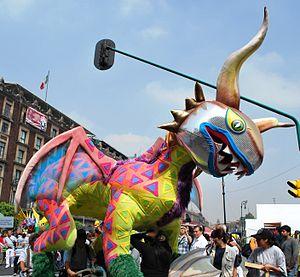
Le défilé des alebrijes de Mexico est un événement annuel destiné à rendre hommage à l'artisanat et l'art populaire mexicains, en particulier un type de papier-mâché dur appelé « Cartonería » et à la création de personnages fantastiques appelés « alebrijes ». Les alebrijes sont des créatures semblables à des chimères attribuées à l'artisan Pedro Linares, peint dans des couleurs vives. Celles du défilé sont plus grands que tout ce que Linares a créé, jusqu’à quatre mètres de hauteur et trois mètres de largeur. Le défilé commence le samedi à midi, fin octobre, dans le centre historique de Mexico. Les créatures géantes sont accompagnées de musiciens, de clowns, de personnages costumés, etc., ce qui confère à l’événement une atmosphère de carnaval. Après le défilé, les créations sont jugées et récompensées avec des prix. Il existe également des compositions littéraires et musicales connexes.